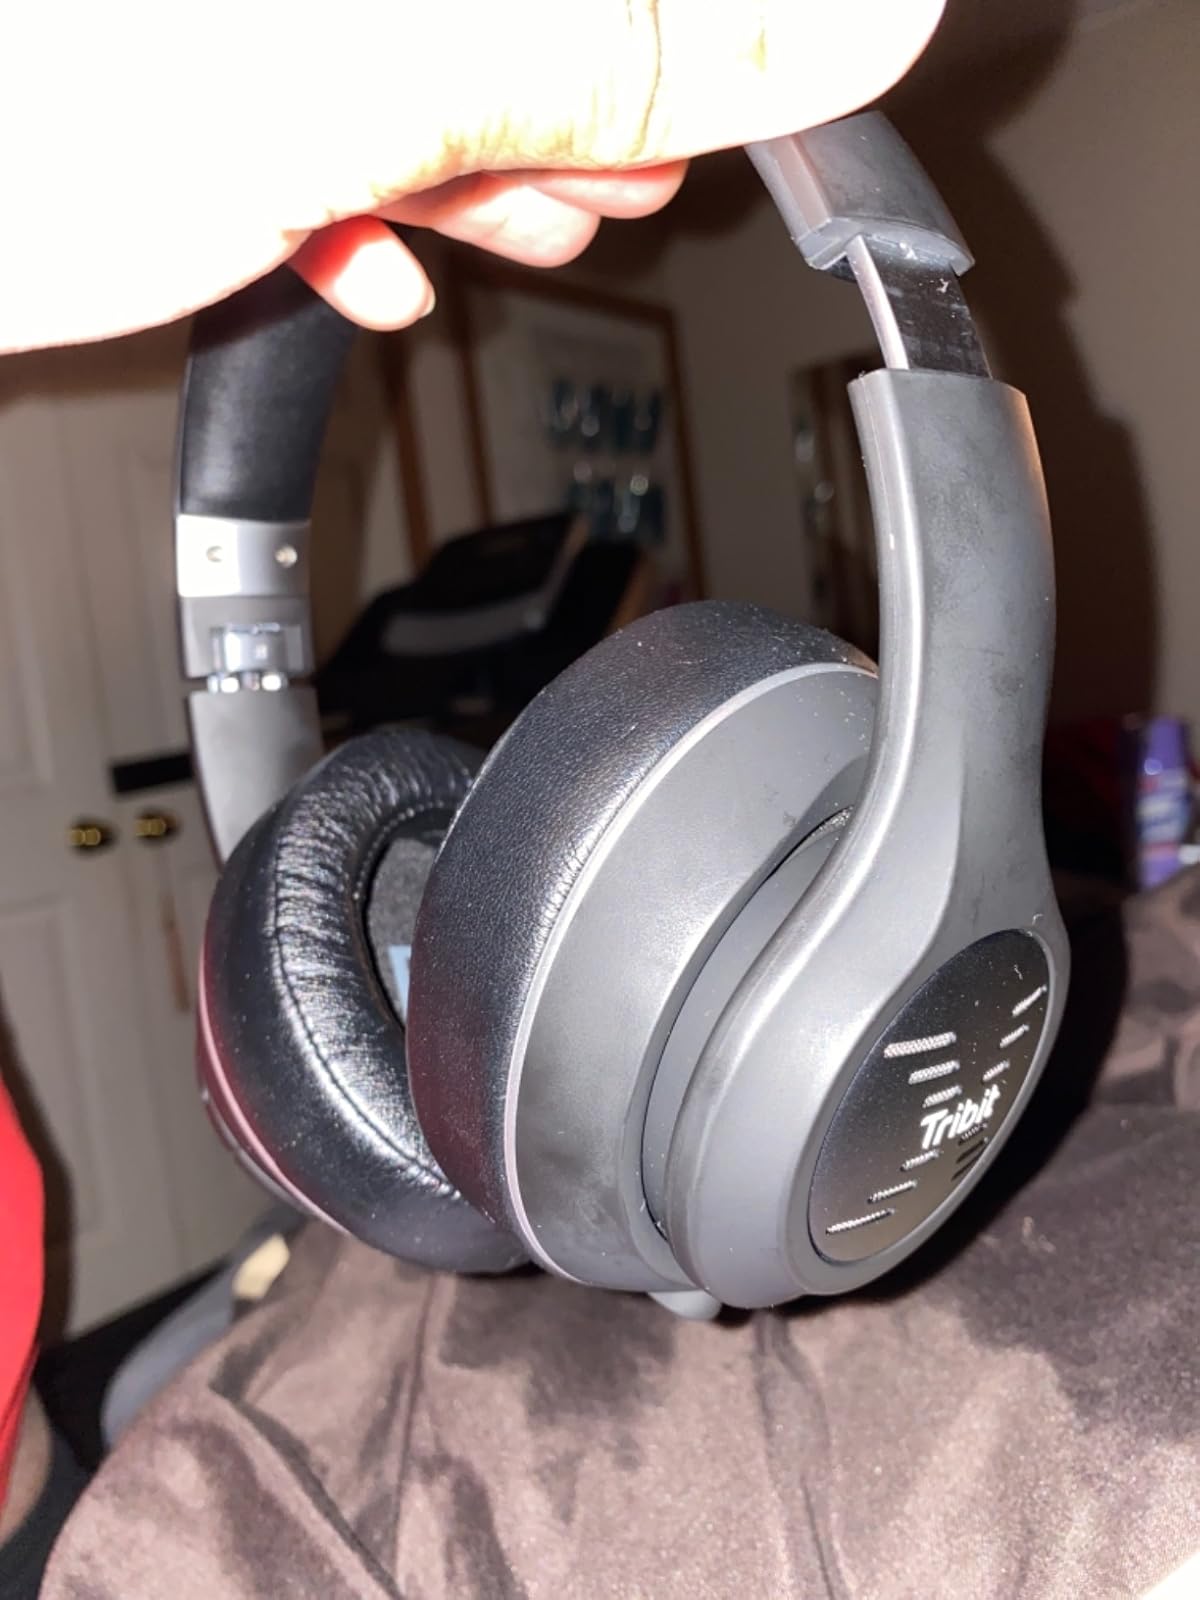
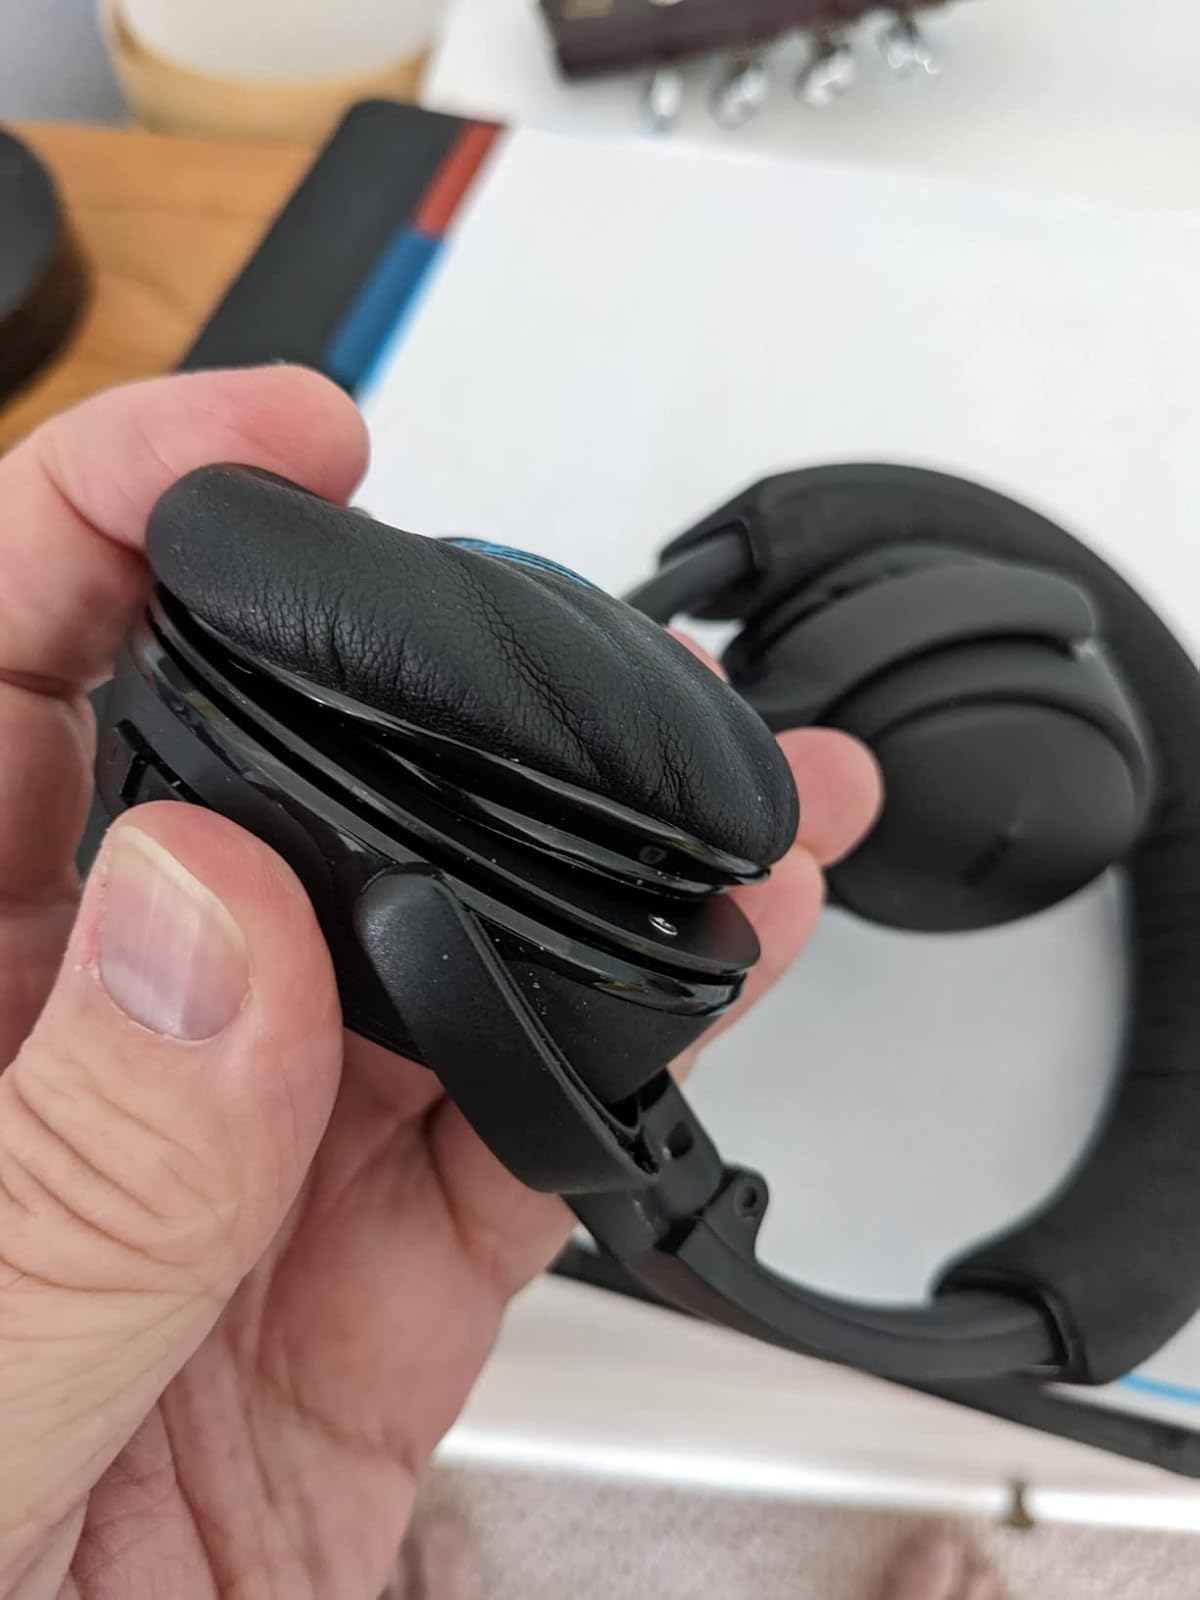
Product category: headphones
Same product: no